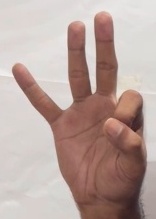
ASL sign: 9